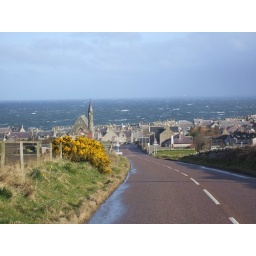
a lot of white on the waves :) and that's whins in flower in the foreground, beautiful!